Flag of the Bahamas

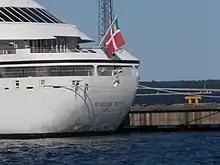
Bahamian civil ensign on the "Seabourn Pride", 2013

The Bahamian flag is often used as a flag of convenience by foreign-owned merchant vessels. Under the Law on Merchant Shipping Act 1976 (amended in 1982), any domestic or foreign vessel – regardless of country of origin or place of registration – can be registered in the Bahamas "without difficulty". Furthermore, the ship's crew is not restricted by nationality and "ordinary crew members" have "virtually no requirements for qualification". This lack of regulation has led to ships flying flags of convenience – like the Bahamas' flag – having a reputation of possessing a "poor safety record". This came to light in November 2002, when the Greek oil tanker MV Prestige flying the flag of the Bahamas split into two and sank in the Atlantic Ocean off the north-western Spanish coast. This produced an oil slick of 60,000 tons of petroleum.